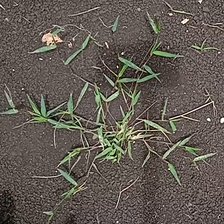
Weed species: Digitaria_SP_(Digitaria Sanguinalis )